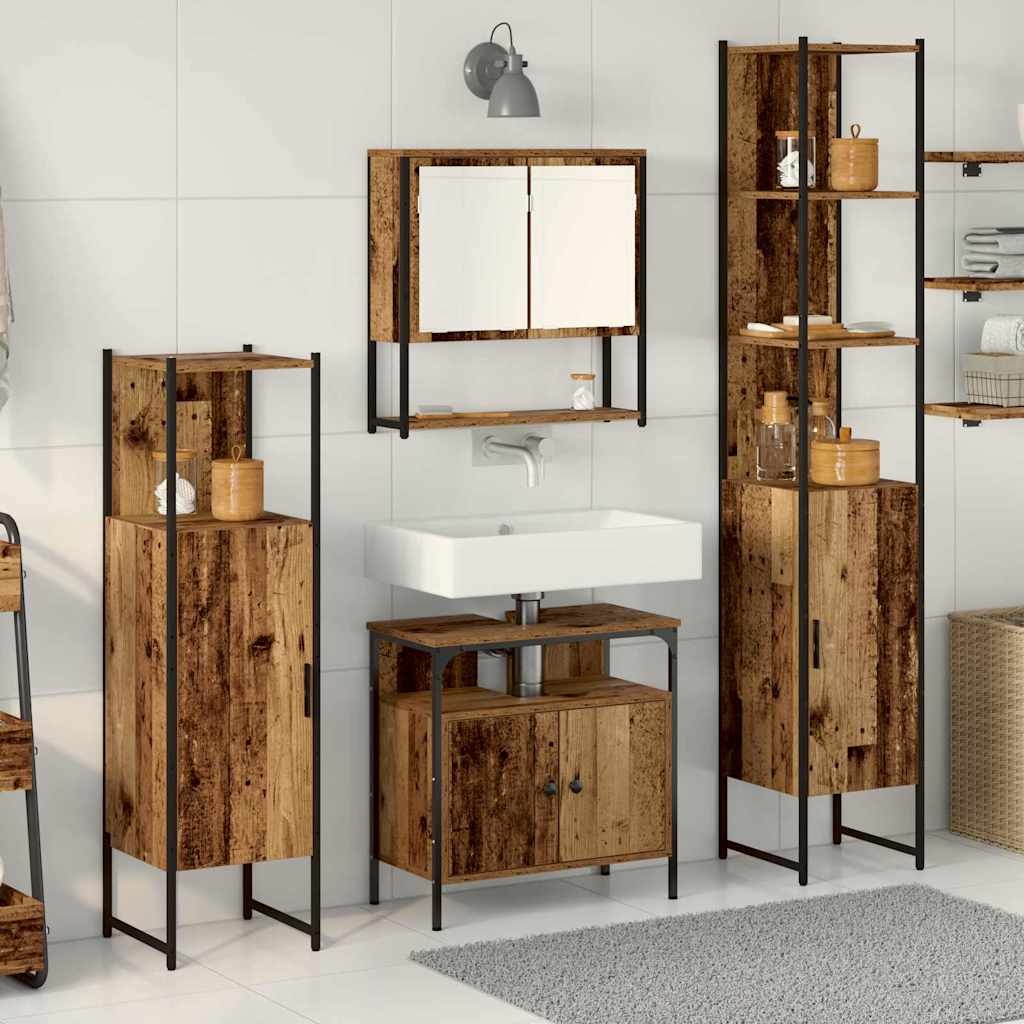
Vonios baldų rinkinys 4 pcs Sena mediena Apdirbta mediena
Šitas modernus vonios baldų komplektas siūlo stilingą ir funkcionalų dizainą, puikiai tinkančiu bet kuriai voniai. Jis pagerina stilių ir saugojimo galimybes. Komplekto elementai pagaminti iš inžinerinio medžio ir puikiai derinasi su šiuolaikinio dekoro stiliumi, suteikdami rafinuotą išvaizdą. Puikiai tinka tiems, kurie nori efektyviau išnaudoti savo vonios erdvę. Stačiakampio forma ir sieninis dizainas padeda kurti patogų išplanavimą, tinkančią tiek mažoms, tiek didelėms vonioms, išlaikant stilių. Inžinerinio medžio konstrukcija užtikrina tvirtumą ir modernumą. Inžinerinio medžio estetinė išvaizda yra švari ir šiuolaikiška, kviečianti kiekvieną vonios aplinką. Jos savybės padeda atsispirti drėgmei, todėl idealiai tinka ilgalaikiam naudojimui be specialios priežiūros. Įtraukiama veidrodinė spinta užtikrina patogumą ir funkcionalumą. Lygus veidrodis atrodo ne tik gražiai, bet ir yra praktiškas, leidžiantis tvarkingai laikyti kosmetiką. Veidrodžio buvimas atspindi šviesą, sukuriant didesnės erdvės jausmą, pagerinant atmosferą. Lygių durų ir mygtukų dizainas suteikia lengvą prieigą ir subtilų dizaino akcentą. Lygūs paviršiai užtikrina sklandų naudojimą kasdieninėse rutinose ir pagerina bendrą estetiką. Sieninis dizainas optimizuoja erdvės panaudojimą. Kėlimo komplektas nuo grindų leidžia lengvai valyti ir suteikia tvarkingą išvaizdą. Šis bruožas puikiai tinka mažoms gyvenamosioms erdvėms ar minimalistinio stiliaus interjerui. Paprasta priežiūra reikalauja tik drėgnos šluostės. Įprastas valymas užtikrina, kad išlaikysite komplekto nepriekaištingą išvaizdą ir padedate, kad vonia išliktų švari. Spalva: Sena mediena Medžiaga: Apdirbta mediena Patvarus Plokštuminis veidrodis Su lentyna Rėmo medžiaga: Plienas Su 6 durimis Vidaus / lauko: Tik naudojimui patalpose Pristatymo konteinai: 1 x Veidrodinis spintelė 1 x Kriauklės spintelė 1 x Vonios spintelė (S) 1 x Vonios spintelė (L) Reikalingas surinkimas: Taip Pridedamas montavimas: Sienų / lubų tvirtinimo įtaisai, pvz, specialūs varžtai arba sieniniai kištukai, į komplektą neįeina
Brand: vidaXL
Category: Furniture > Furniture Sets > Bathroom Furniture Sets